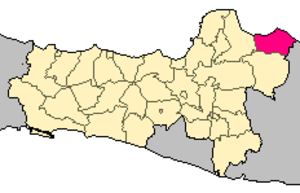
Le kabupaten de Rembang, en indonésien Kabupaten Rembang, est un kabupaten d'Indonésie situé dans la province de Java central.